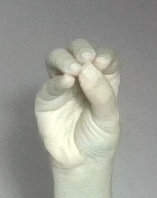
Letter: ha